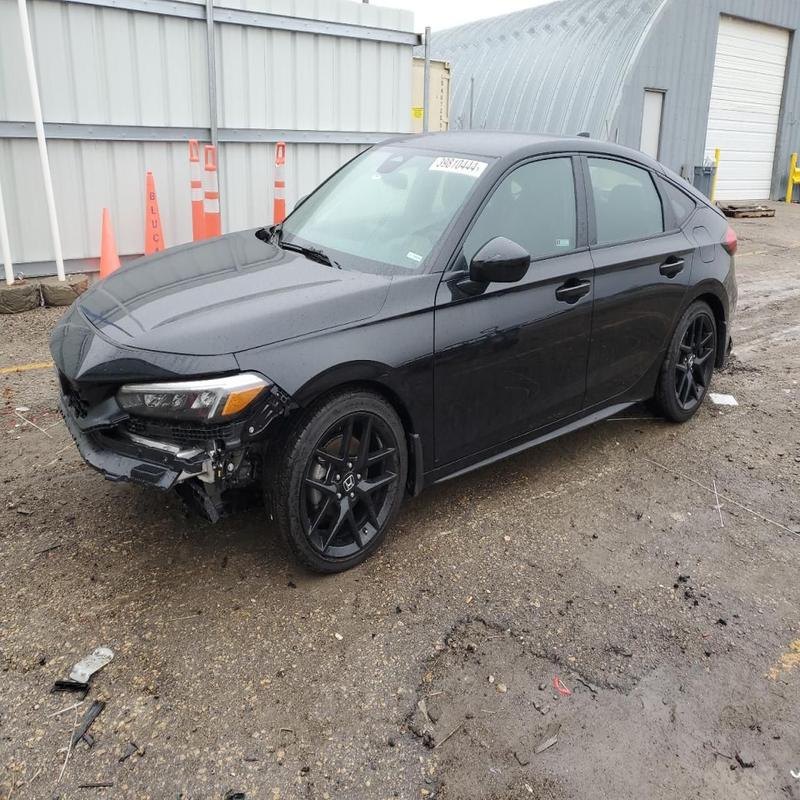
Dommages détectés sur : plaque d'immatriculation avant, pare-choc avant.
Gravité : majeur